Vine Street (Philadelphia)

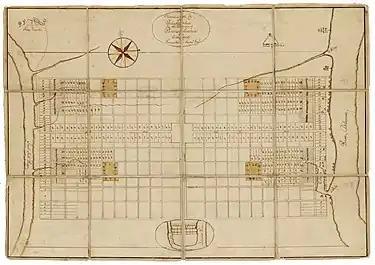
Thomas Holme's 1683 original street plan of Philadelphia, including Vine Street (at top)

Vine Street is a major east-west street in Center City Philadelphia. It begins at the Delaware River and proceeds west to 20th Street, where it merges with the Benjamin Franklin Parkway.